Alfred Gould (surgeon)

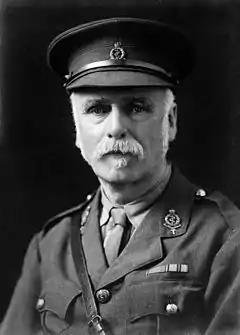
Alfred Pearce Gould

Sir Alfred Pearce Gould (2 January 1852 in Norwich – 19 April 1922) was Dean of the Faculty of Medicine of the University of London from 1912 to 1916 and was Vice-Chancellor of the university from 1916 to 1917. He was also a Fellow and Member of Council of University College London.